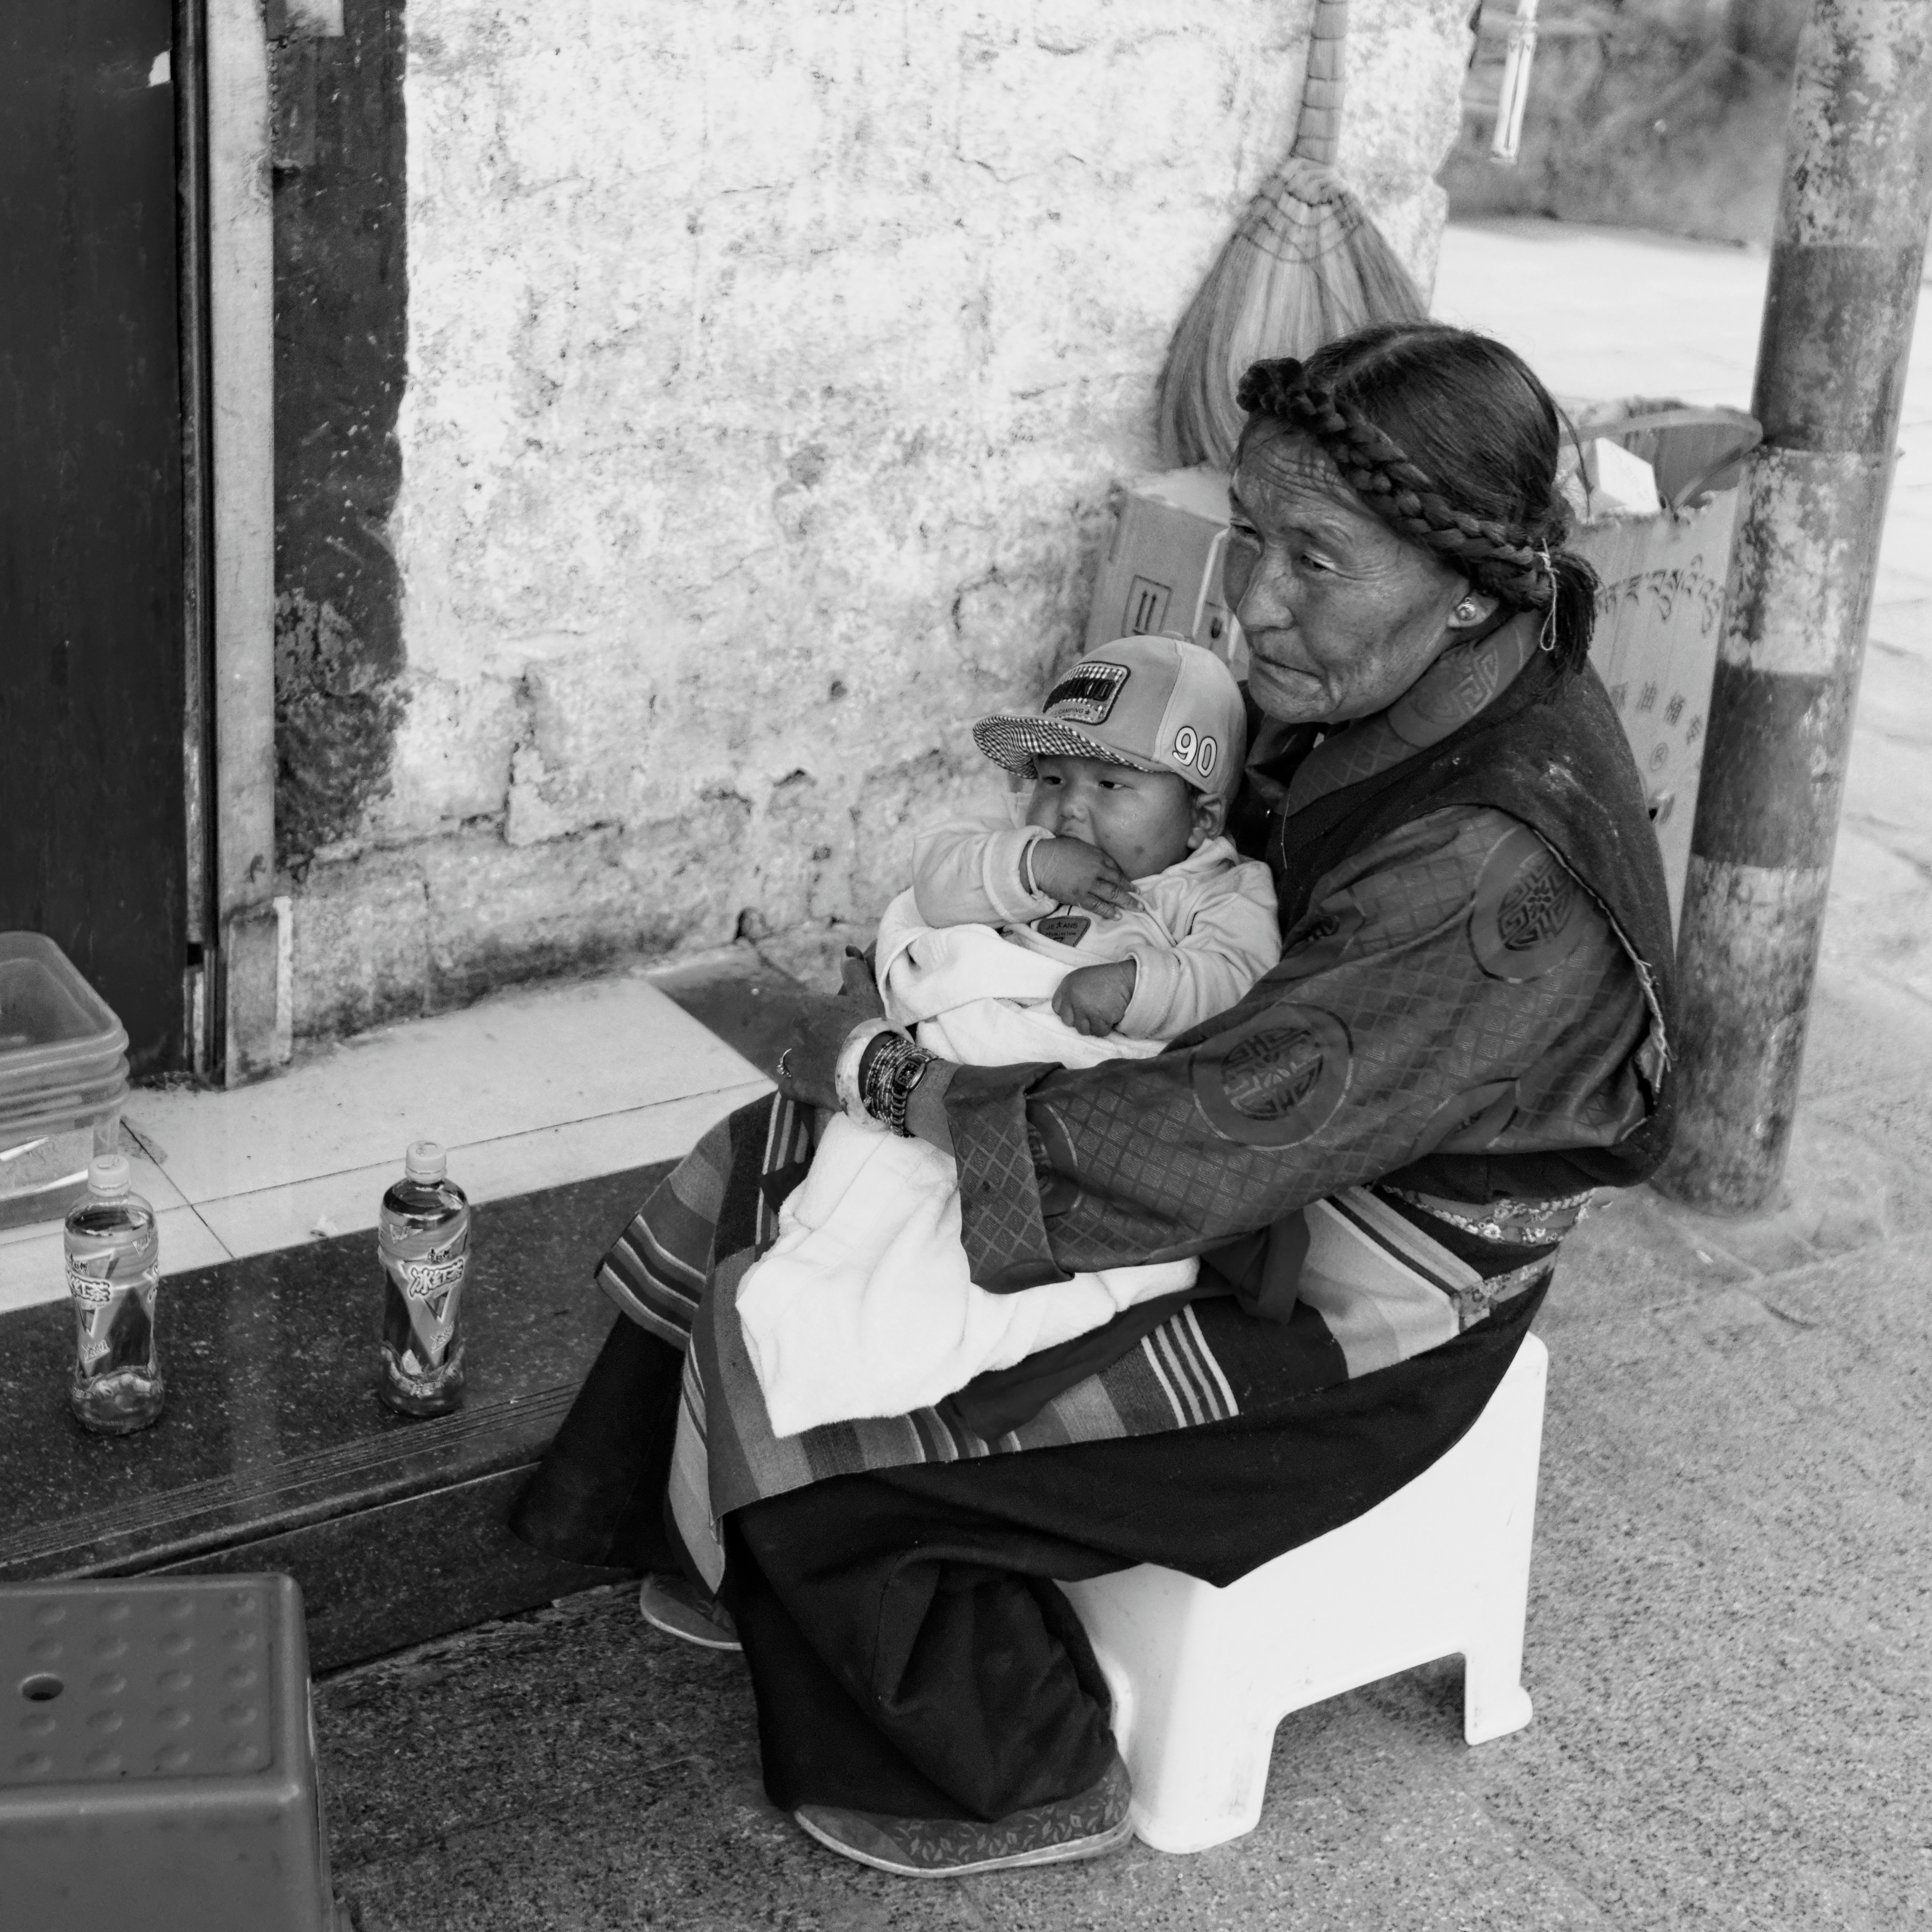
person, black and white, people, white, old, young, sitting, child, black, monochrome, tibet, bw, blackwhite, photograph, tibetan, lhasa, monochrome photography, human positions